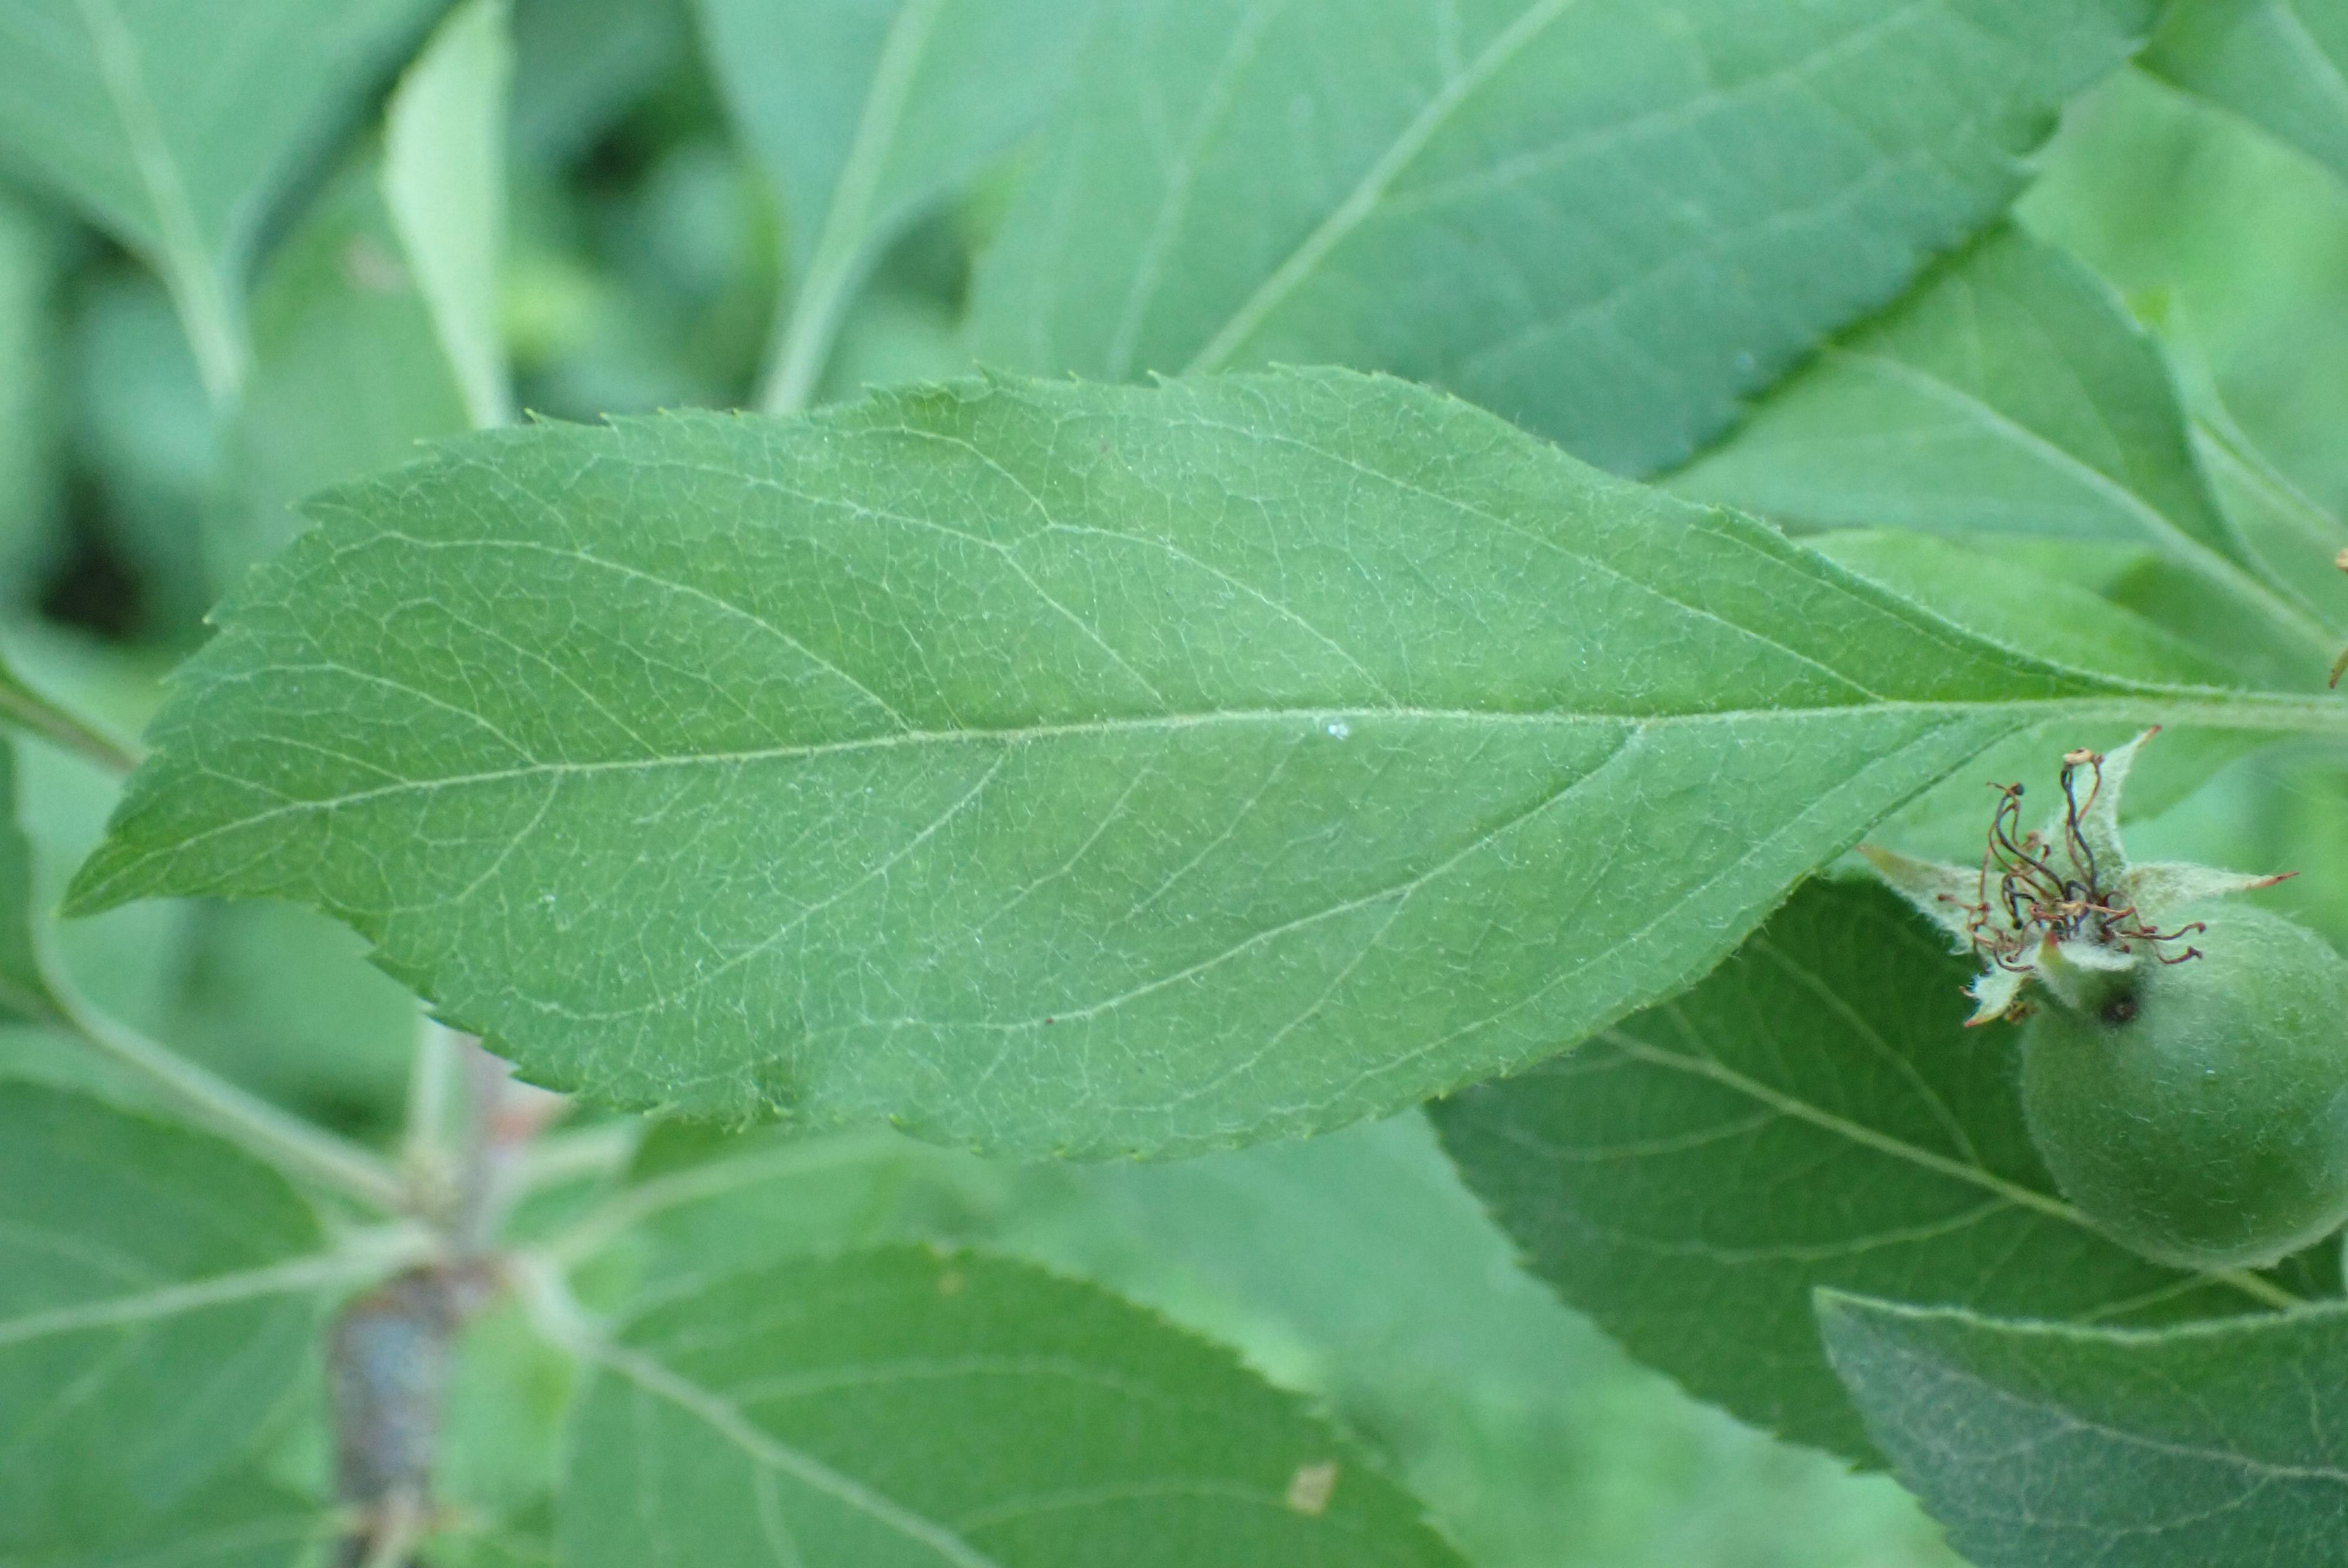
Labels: healthy